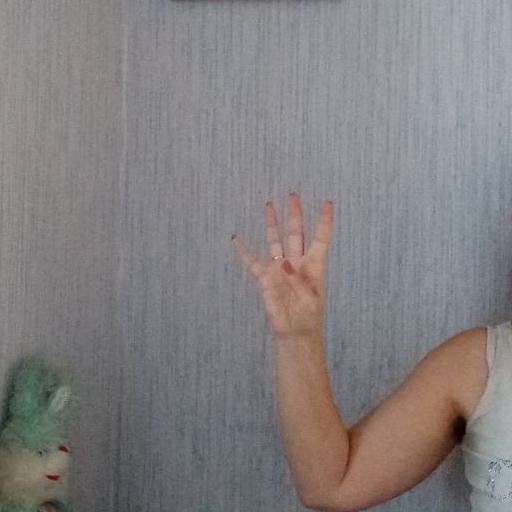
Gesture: four